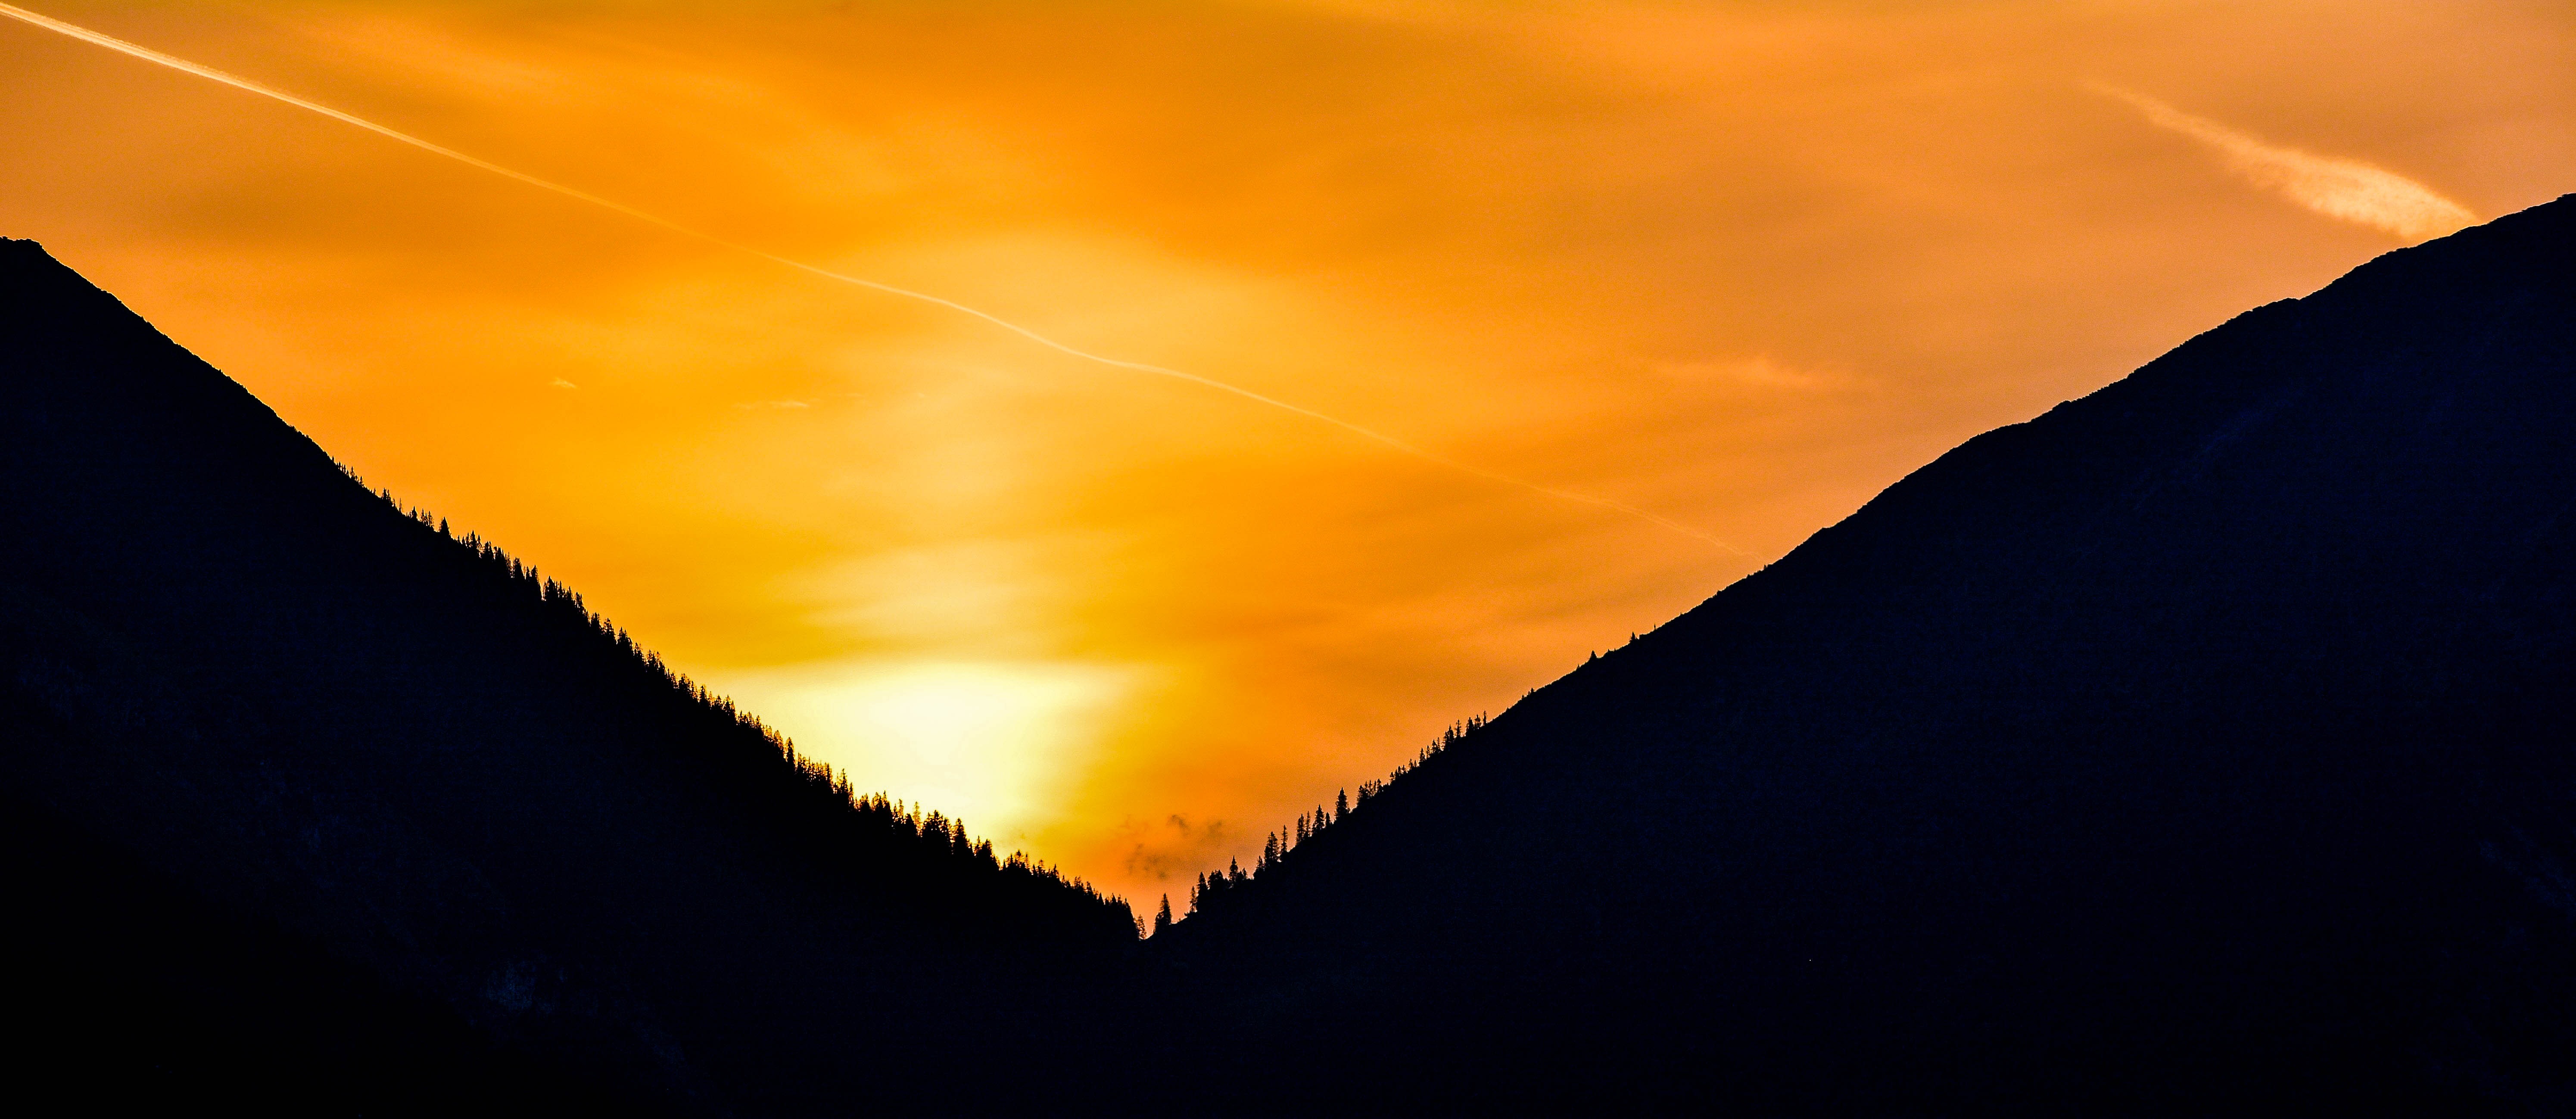
nature, horizon, mountain, light, cloud, sky, sun, sunrise, sunset, sunlight, morning, dawn, atmosphere, dusk, evening, lighting, mountains, treetops, afterglow, astronomical object